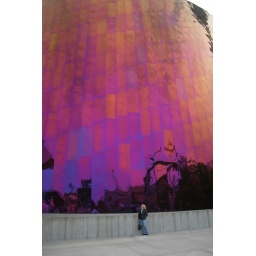
very large colorful building near the space needle in Seattle